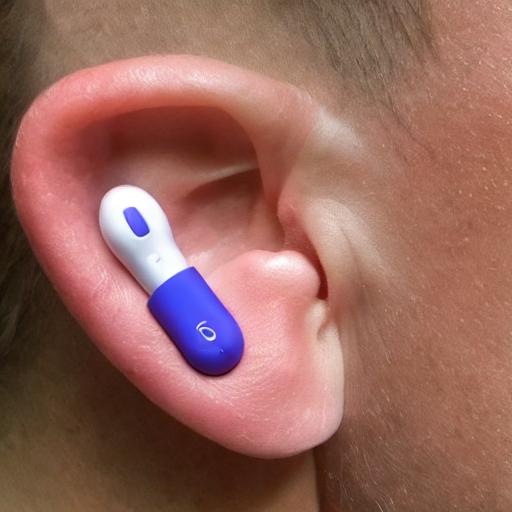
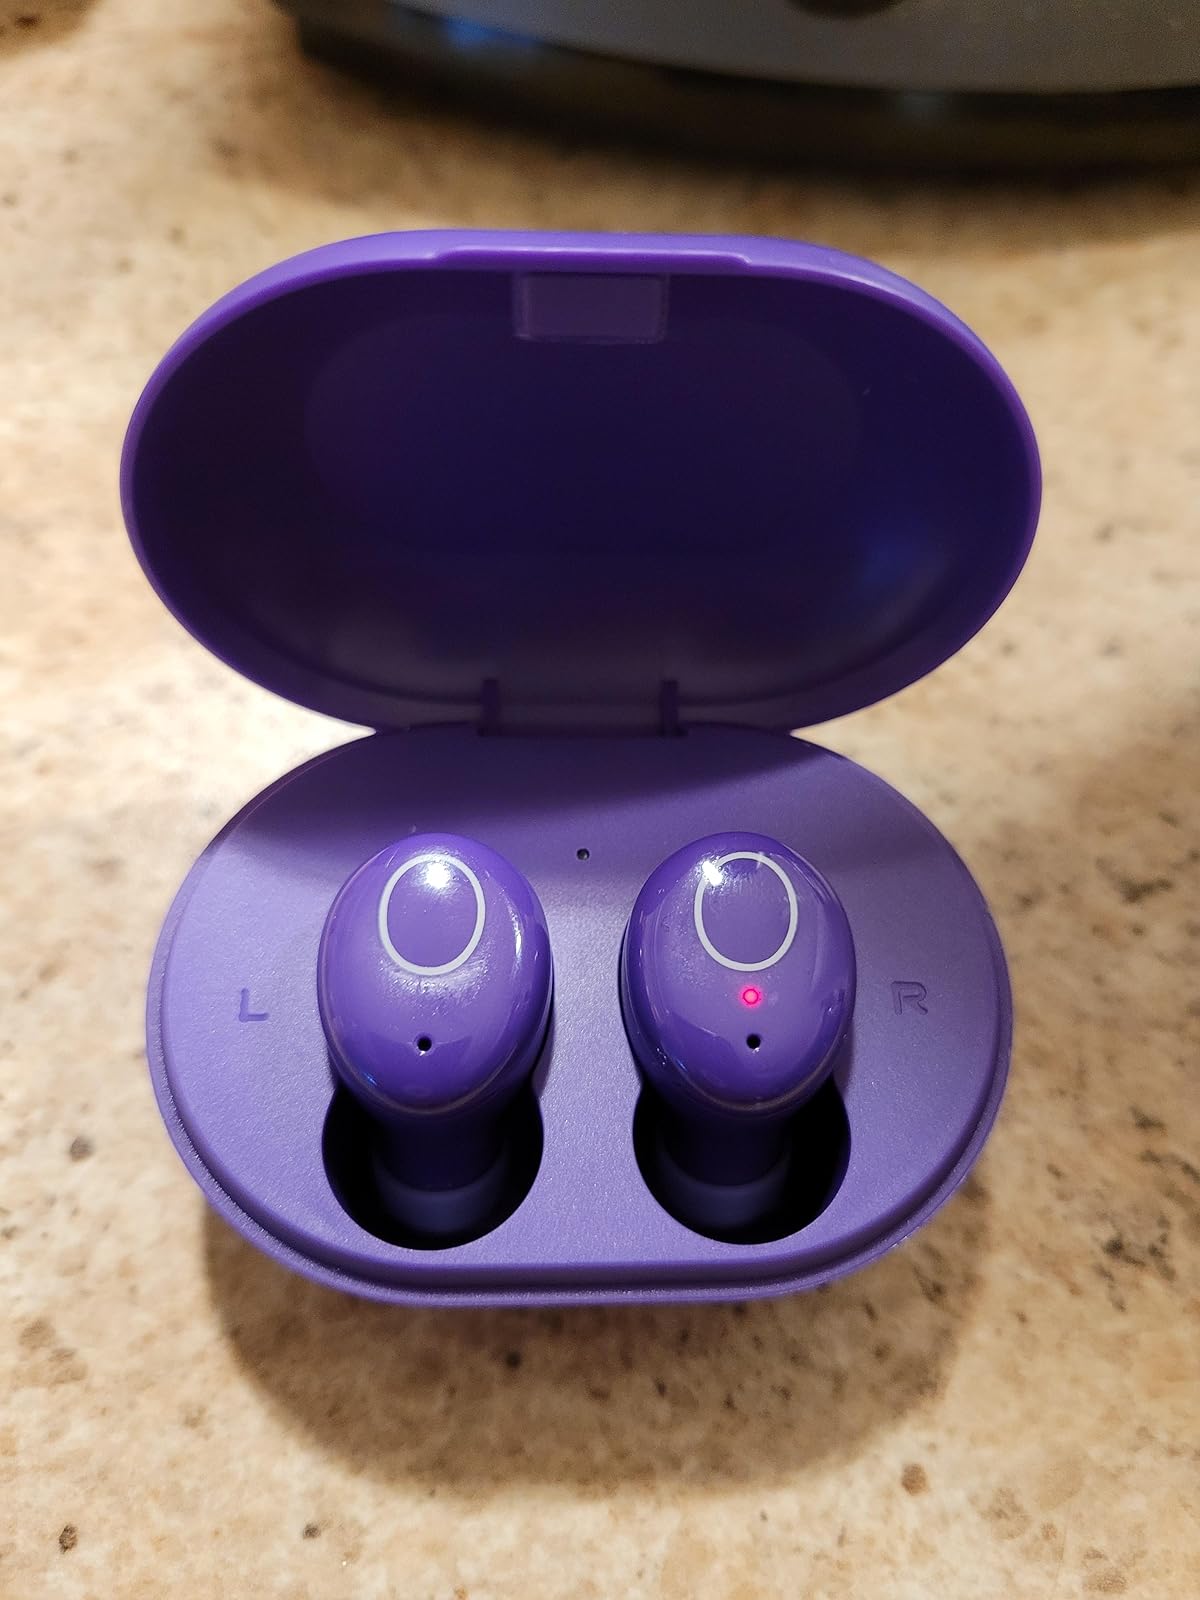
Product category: earbuds
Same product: no